Imran Khan

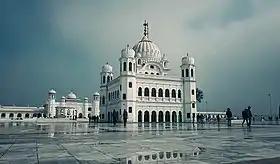
Gurdwara Darbar Sahib renovated by Khan's government

Khan accused the United States of sabotaging peace efforts with the Pakistani Taliban by killing its leader Hakimullah Mehsud in a drone strike in 2013. He said that he would organise protests and block NATO's supply lines to Afghanistan if the US did not end its drone attacks, which, he said, were "fanning fanaticism."